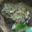
Label: frog